Premiership of Nicola Sturgeon

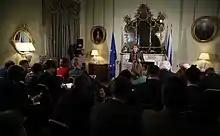
Sturgeon addresses journalist in a press conference at Bute House over the Brexit negotiations

In response to the result, on 24 June 2016, Sturgeon said that Scottish Government officials would begin planning for a second independence referendum. Sturgeon claimed that it was "clear that the people of Scotland see their future as part of the European Union" and that Scotland had "spoken decisively" with a "strong, unequivocal" vote to remain in the European Union. Sturgeon said it was "democratically unacceptable" that Scotland could be taken out of the EU "against its will".